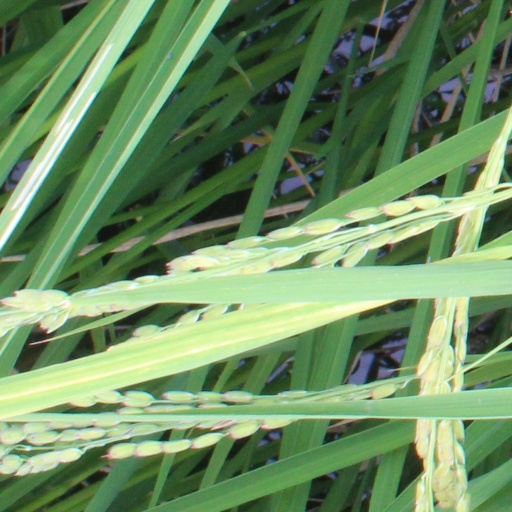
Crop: rice